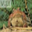
Label: frog